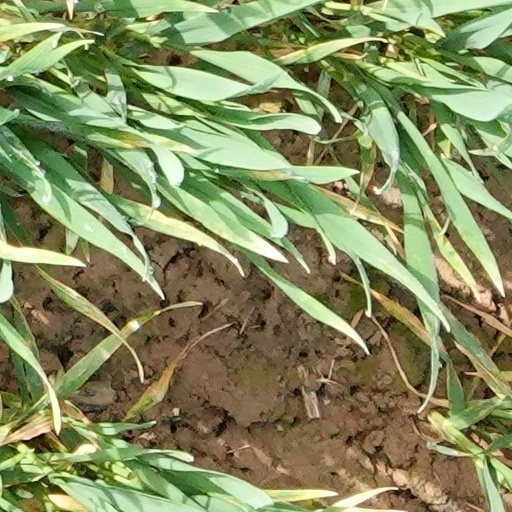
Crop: wheat